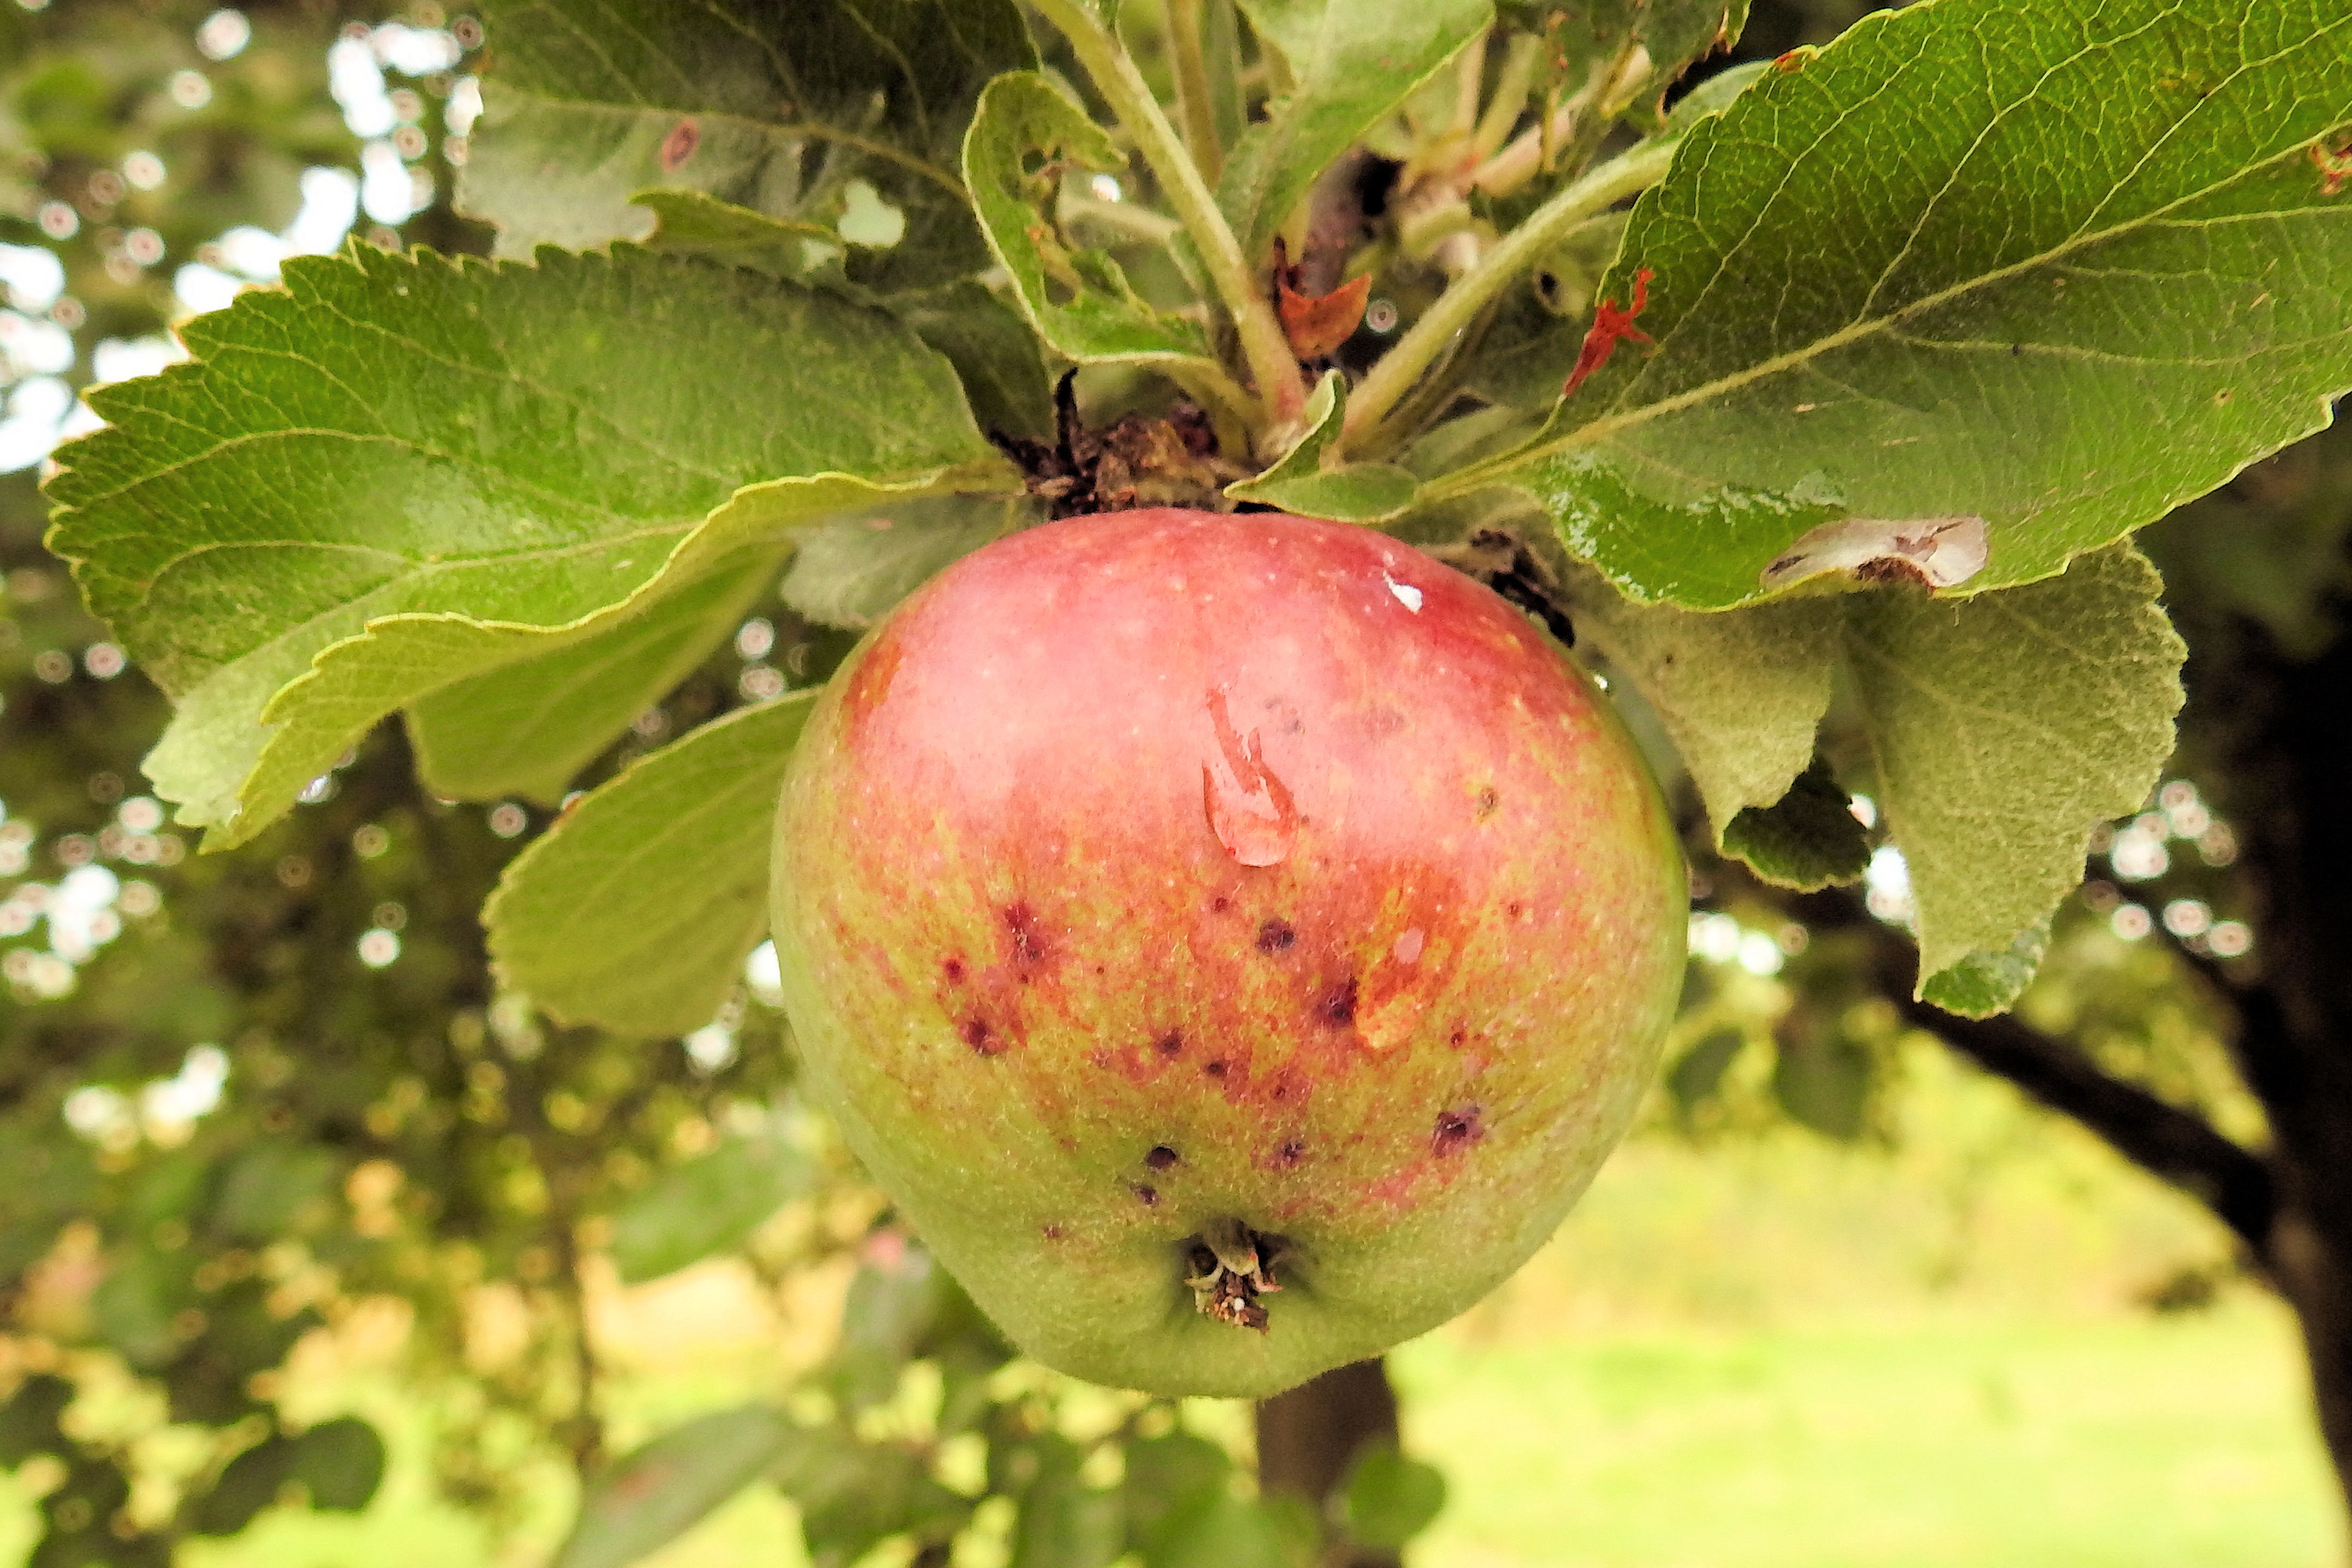
apple, tree, branch, plant, fruit, berry, flower, food, produce, shrub, apple tree, kernobstgewaechs, flowering plant, rose family, land plant